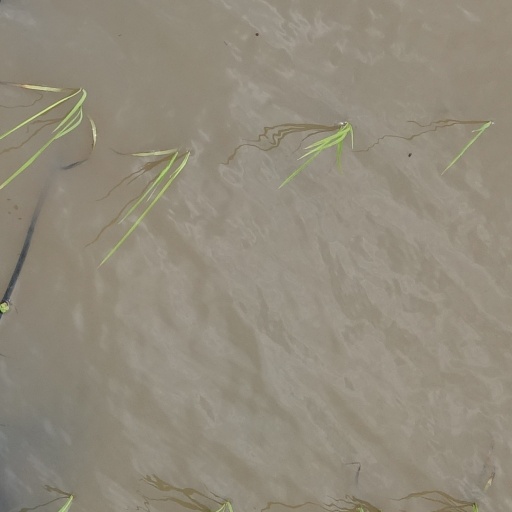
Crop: rice